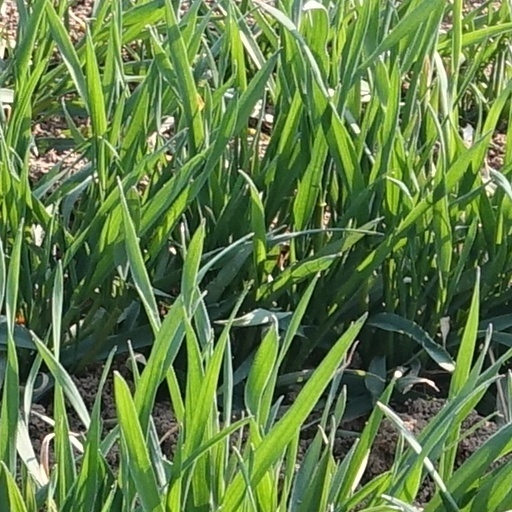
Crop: wheat